Wähe

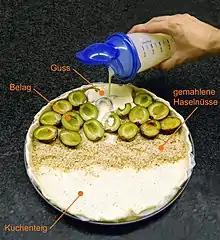
Composition of a wähe

Savoury wähen are coated with onions, cheese and/or bacon. The cheese wähe (also called a cheesy cake) is made with a custard of grated cheese (e.g. Gruyère), cream and eggs.